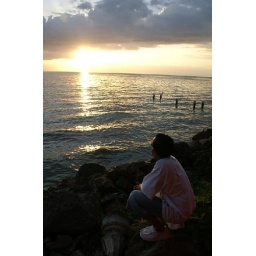
jay looking in the sky by the water in pr